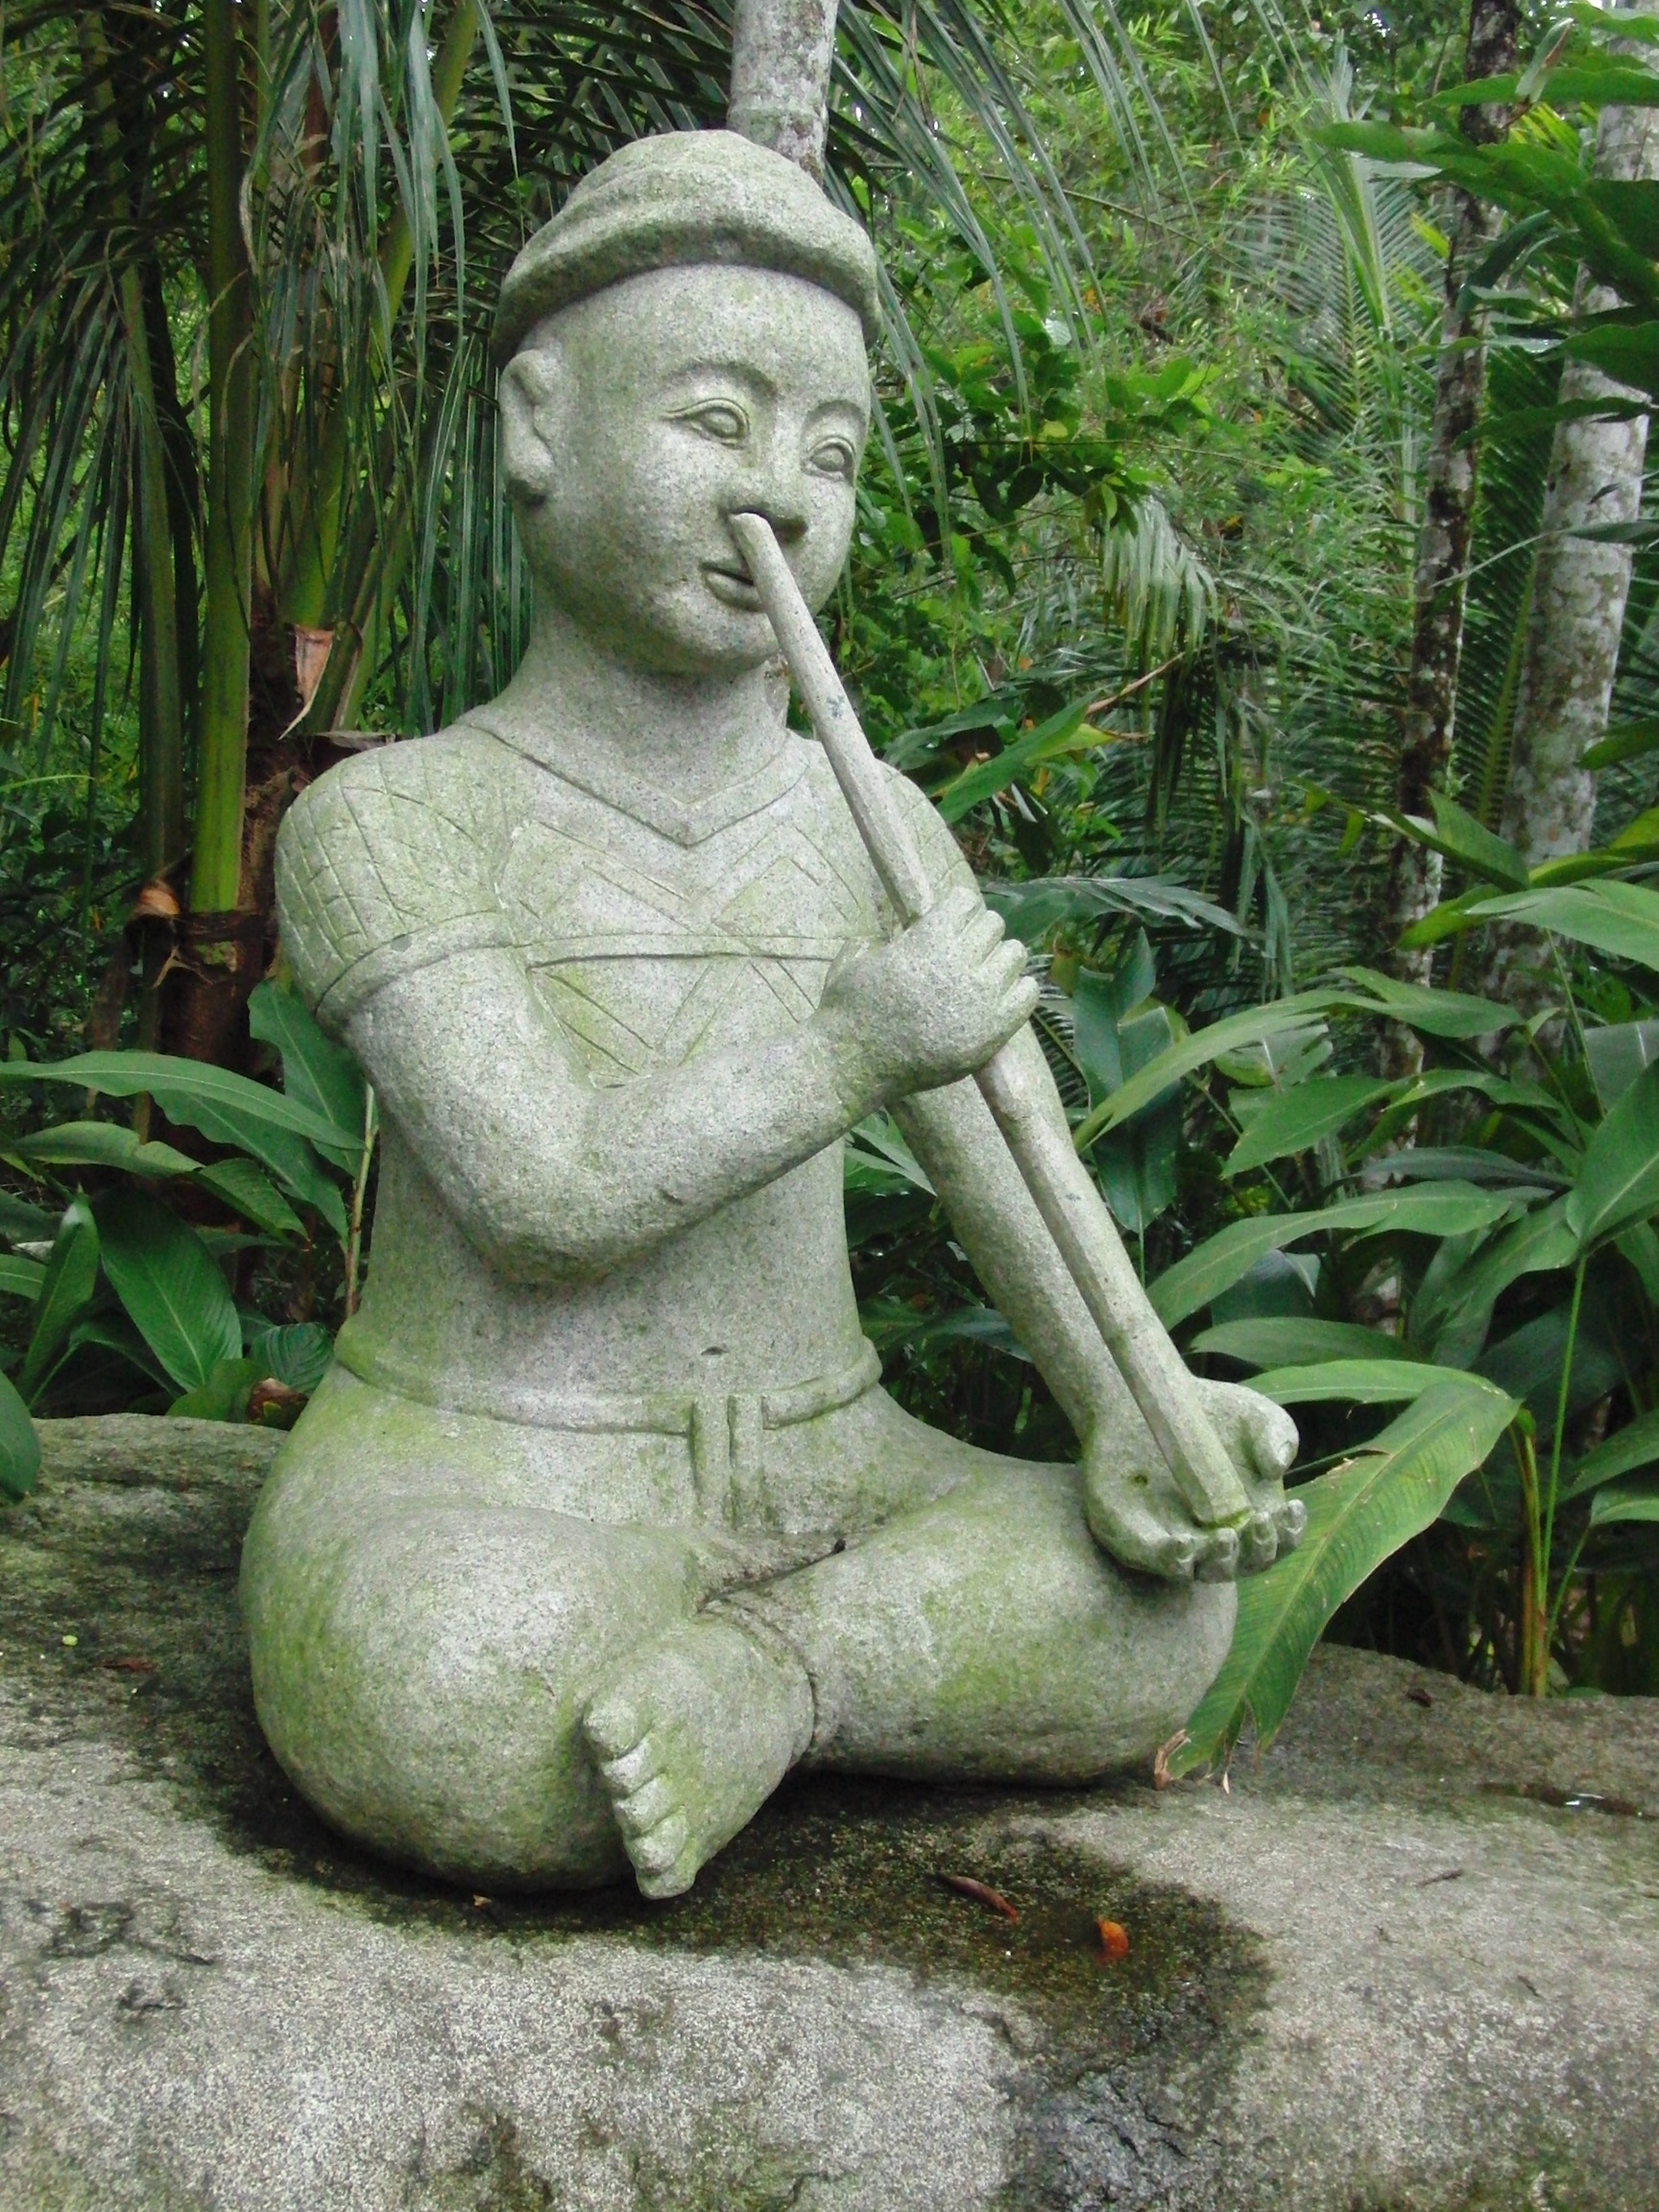
monument, vacation, travel, statue, green, jungle, sitting, botany, garden, tourism, sculpture, art, temple, carving, stone sculpture, stone carving, gautama buddha, ancient history, human positions, park sculpture, stone man, the man with the musical instrument